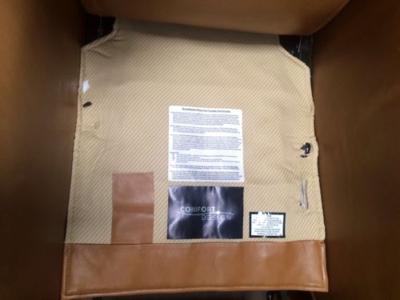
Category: chair